Roman Catholic Territorial Prelature of Tromsø

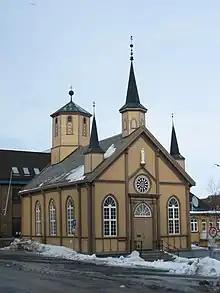
Cathedral

The Territorial Prelature of Tromsø is a Catholic territorial prelature located in the city of Tromsø in Norway. The territory is divided into 7 parishes located in the following sites: Tromsø,